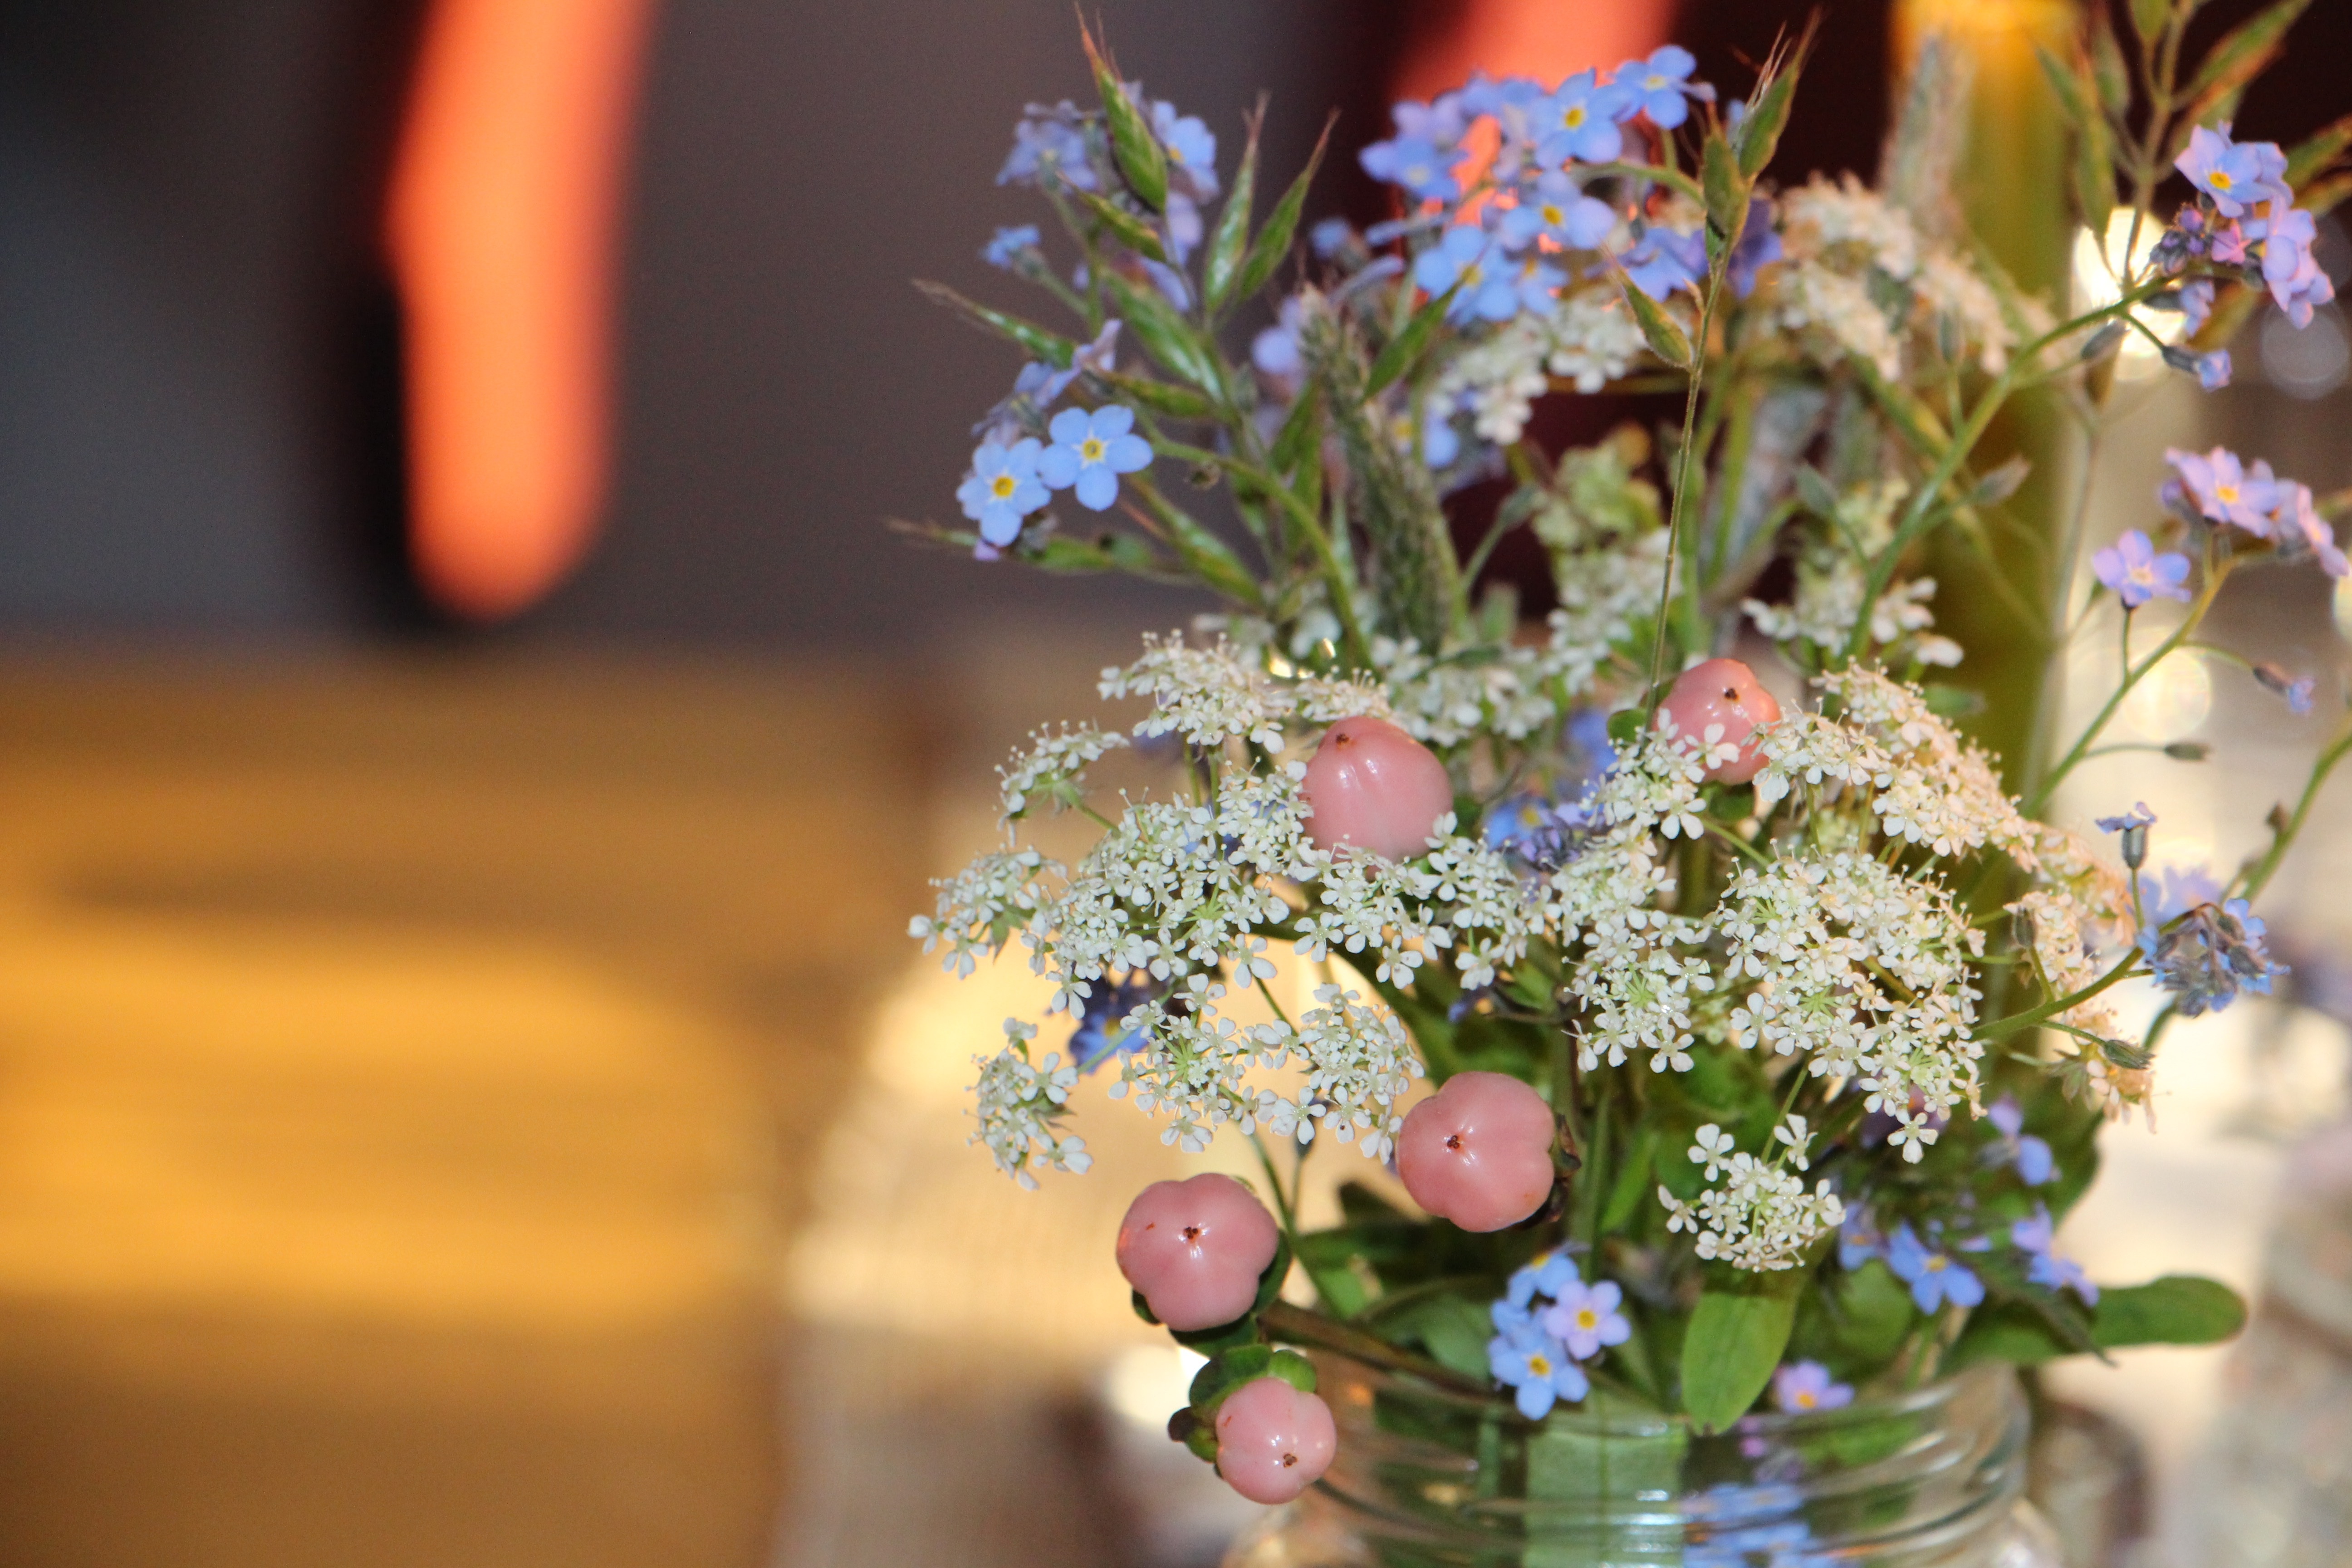
plant, flower, spring, close, flora, deco, christmas decoration, floristry, flower bouquet, floral design, centrepiece, flower arranging